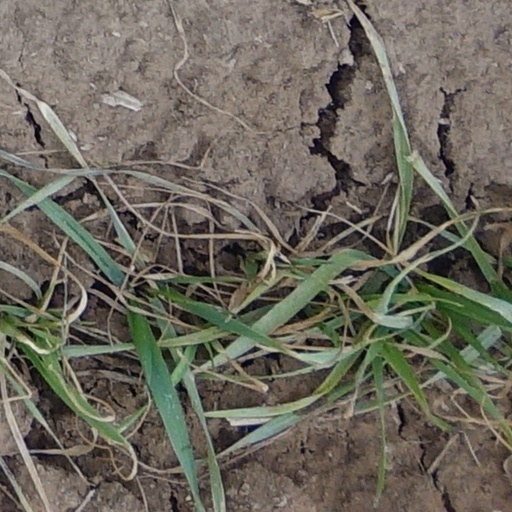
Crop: wheat